Gliese 667 Cb

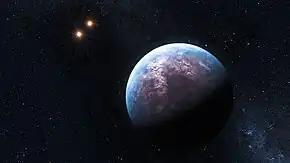
Artist's impression of Gliese 667 Cb if rocky with the Gliese 667 AB binary in the background

Gliese 667 Cb is an exoplanet orbiting the star Gliese 667 C, a member of the Gliese 667 triple-star system. It is the most massive planet discovered in the system and is likely a super-Earth or a mini-Neptune. Orbital-stability analysis indicates that it cannot be more than twice its minimum mass. It orbits too close to the star to be in the habitable zone and thus not suitable for life as we know it. Eccentricity analysis indicates that Gliese 667 Cb is not a rocky planet.